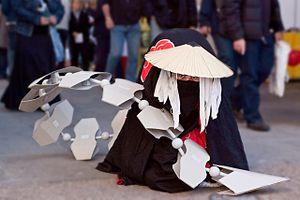
Sasori des sables rouges est un personnage du manga Naruto.